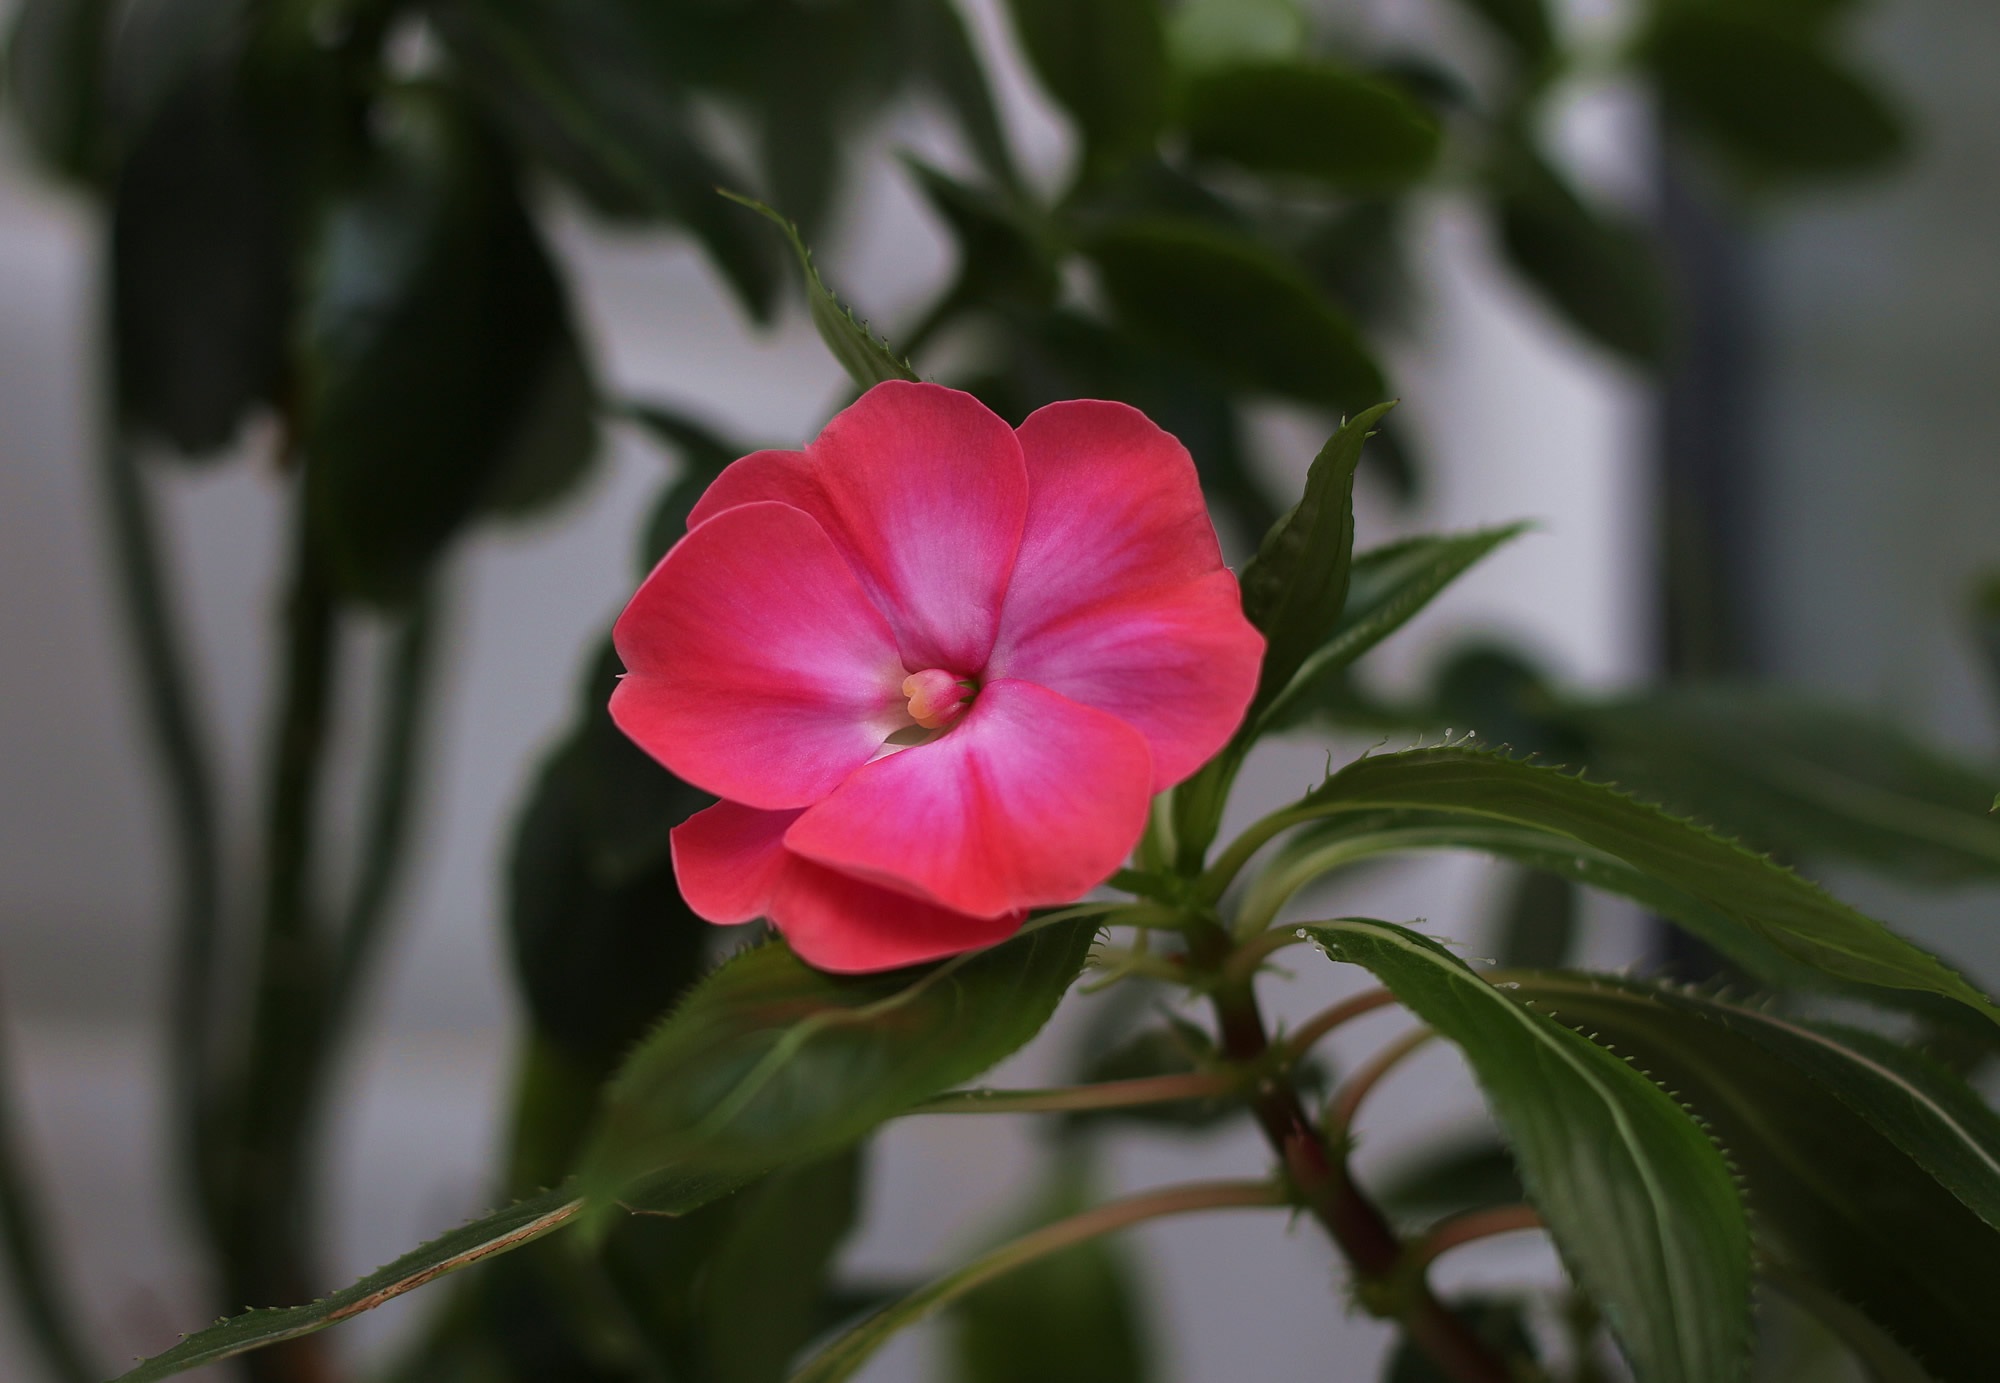
blossom, plant, flower, petal, red, botany, flora, houseplant, close up, potted, shrub, flourishing, phlox, camellia, macro photography, theaceae, flowering plant, flowerpots, land plant, japanese camellia